Cathedral of the Holy Spirit, Hradec Králové

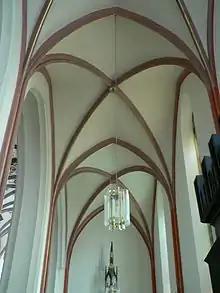
Ribs of Cathedral of the Holy Spirit

In 1484 the city was again struck with a large fire which destroyed the entire city and the church, and that caused other repairs and renovations. The fire particularly affected and melted church's bells. Repairs included especially new towers and installation of new bells, which have survived to this day. The fire completely destroyed the sanctuary as well and there was made a new type of late Gothic sanctuary called pastoforium. This pastoforium reportedly originated in 1497 in the workshop of the famous Prague´s stonemason and architect Matěj Rejsek. We can found this pastoforium in the left north side of the presbytery. It is one of the jewels of the Cathedral of the Holy Spirit.